Haslingden

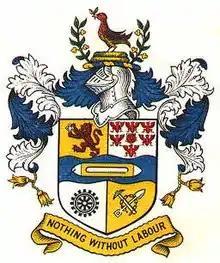
Arms of the former Haslingden Borough Council

There is some evidence of Bronze Age human presence in the area of Haslingden. Thirteen Stones Hill is west of the town and probably dates from about 3000BC. There is now just one stone visible.